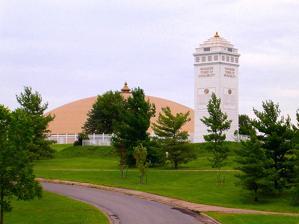
Building: Golden Domes
Country: United States of America
Year built: 1980
Domes in Fairfield, Iowa Golden Domes Golden dome and tower Location in southeastern Iowa, US Alternative names The Maharishi Patanjali and Bagambhrini Golden Domes of Pure Knowledge General information Type Domes Town or city Fairfield, Iowa Coordinates 41°01′17″N 91°57′56″W / 41.021389°N 91.965644°W / 41.021389; -91.965644 Construction started 1979 Completed 1981 Cost US$700,000 Owner Maharishi University of Management Height 35 ft (11 m) Dimensions Diameter 200 ft (61 m) Technical details Floor area 25,000 sq ft (2,300 m 2 ) Design and construction Architect(s) H.O. Clark The Golden Domes ,  also called the Maharishi Golden Domes , are twin buildings on the campus of Maharishi International University (MIU) in Fairfield, Iowa , United States, built in 1980 and 1981.  According to MIU, the Golden Domes were the first structures built specifically for group meditation and the practice of the TM-Sidhi program . In 2001 and 2005 they received additional construction including landscaping, perimeter fencing and new entrances. Description Aerial photograph showing the Golden Domes. Each dome is 20,000–25,000 square feet (1,900–2,300 m 2 ) in area, about 150–200 feet (46–61 m) in diameter, and about 35 feet (11 m) high and are said to dominate the MIU campus. The roofs of the domes are covered with spray polyurethane foam. The domes are  mentioned in a number of travel guides and are considered "don't miss" landmarks for Fairfield tourists. The domes have been variously described by journalists as looking like: "a huge rotunda", "flying saucers", "extraterrestrial-looking", "gilded breasts", "Mallomar-cookie-shaped", "giant mushrooms", and "sprawling structures". History In the summer of 1979, during a "World Peace Assembly" in Amherst, Massachusetts, the Maharishi invited TM and TM-Sidhi practitioners to come together for group meditation in Fairfield and ordered the construction of two domes for this purpose. University president, Bevan Morris , oversaw the effort and according to MIU, the domes were the first structures built for the purpose of group practice of the Maharishi's TM-Sidhi program (capacity 3,000). Construction began in the fall of 1979 and the first dome was inaugurated in December by the Maharishi. Ravi Shankar (later known as "Sri Sri Ravi Shankar") and two other Indian pandits chanted Vedic hymns during the inaugural ceremony. The second Dome, completed in 1981, was reportedly built on the site of the campus baseball field. Each dome's usage was declared gender specific to avoid distraction by the presence of the opposite sex. According to the university's yearbook,  the Maharishi named the domes, "The Maharishi Patanjali dome and the Bagambhrini Golden Dome of Pure Knowledge" in 1983. Rooftop cupola shaped like a kalasha . Each dome is topped with a kalasha . These rooftop sculptures are 7.5 ft (2.9 m) tall and 5 ft (1.5 m) wide and were cast in acrylic resin by a university professor in 1997. Surrounding areas and berms were also flattened and auspicious fencing was added around each dome in 1999. Later some aspects of the building were deemed inauspicious and western entrances were replaced with east facing entrances for one of the domes in 2001. An expanded vestibule on the east side includes a large room for coats and shoes and the performance of Yoga positions or asanas . The eastern end of one dome was squared-off, to align it with the philosophy of Maharishi Sthapatya Veda (MSV) architecture. The entry to the second dome was moved in 2005 and bathrooms were added, replacing a temporary trailer which had been used for the purpose. In accordance with the MSV architectural philosophy the domes were topped by cupolas called kalashes . In 2008 the roof of the Maharishi Patanjali dome was resurfaced and repainted. Footnotes